Hector

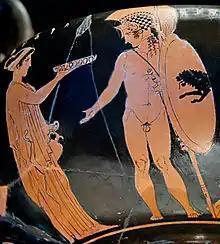
Fifth century BC depiction of Cassandra offering Hector libations before he goes into battle.

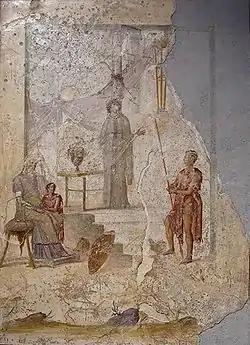
Cassandra (center) drawing lots with her right hand predicts the downfall of Troy in front of Priam (seated, on the left), Paris (holding the apple of discord) and a warrior leaning on a spear, presumably Hector. Fresco in Pompeii, 20-30 AD

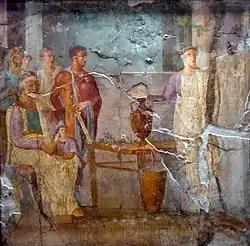
Fresco of Cassandra's prophecy with the presence of presumably Hector, Pompeii

In Greek mythology, Hector was a Trojan prince, a hero and the greatest warrior for Troy during the Trojan War. He is a major character in Homer's "Iliad", where he leads the Trojans and their allies in the defense of Troy, killing countless Greek warriors. He is ultimately killed in single combat by the Greek hero Achilles, who proceeds to drag his dead body around the city of Troy behind his chariot.